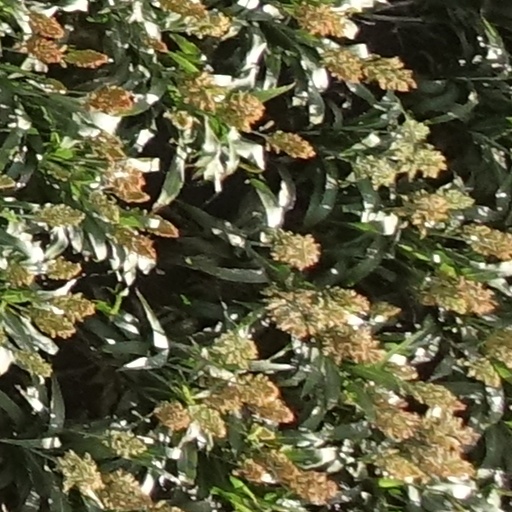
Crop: sorghum